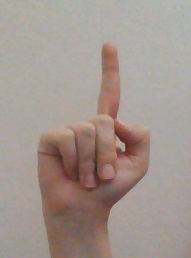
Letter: bb